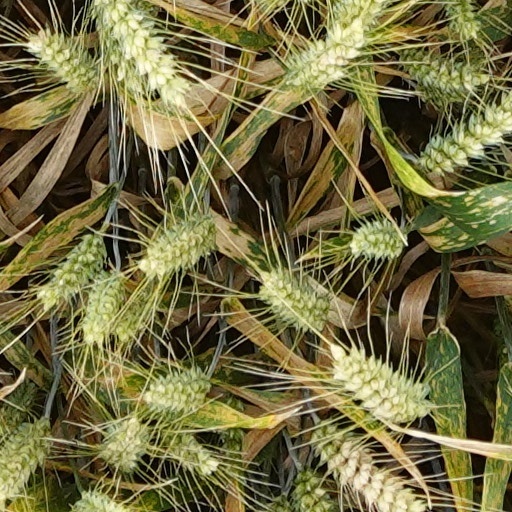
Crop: wheat